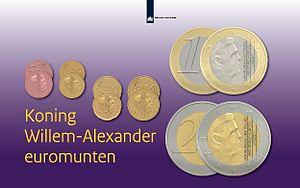
Erwin Olaf Springveld, né le 2 juin 1959 à Hilversum, est un photographe néerlandais. Il vit et travaille à Amsterdam depuis les années 1980.